Rolls-Royce Phantom Drophead Coupé

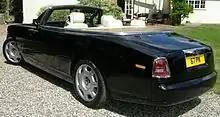
Rolls-Royce Phantom Drophead Coupé

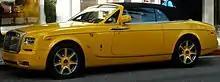
Drophead Coupé Bijan

The first car destined for the U.S. market was auctioned at the 2007 Naples, Florida Winter Wine festival charity for $2 million, of which $1.6 million went to the Naples Children and Education Foundation. Bought by a local real estate developer, this was believed at the time to be the most expensive new car ever sold in the U.S. The 2012 Rolls Royce Drophead Coupe Series 1, is the most desirable and very last Drophead Coupe to resemble the Rolls-Royce 100EX prototype, only seven unrivalled right hand drive cars were built for selective customers. In that same year, Rolls Royce presented the new Drophead Coupe Series 2 at the 2012 Geneva Motor Show. Rolls Royce discontinued the Drophead Coupe in 2016 and made the very last Drophead Coupe "Last of Last Edition" in 2017. Around this period, the Drophead Coupe was deemed the most expensive Rolls Royce in the British